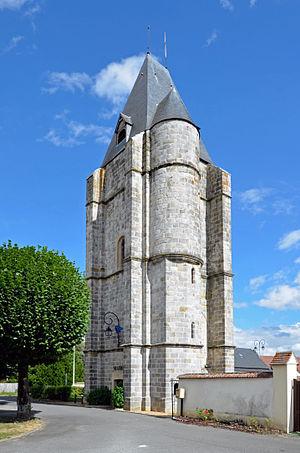
Tour de l’ancienne église dite «
Lormaye est une commune française située dans le département d'Eure-et-Loir en région Centre-Val de Loire.
La Tour du Pilori est un vestige de l'ancienne église catholique située à Lormaye, dans le département français d'Eure-et-Loir.
Cet article recense les monuments historiques d'Eure-et-Loir, en France.